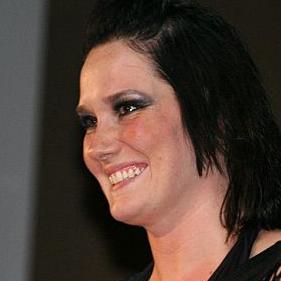
Age: 27